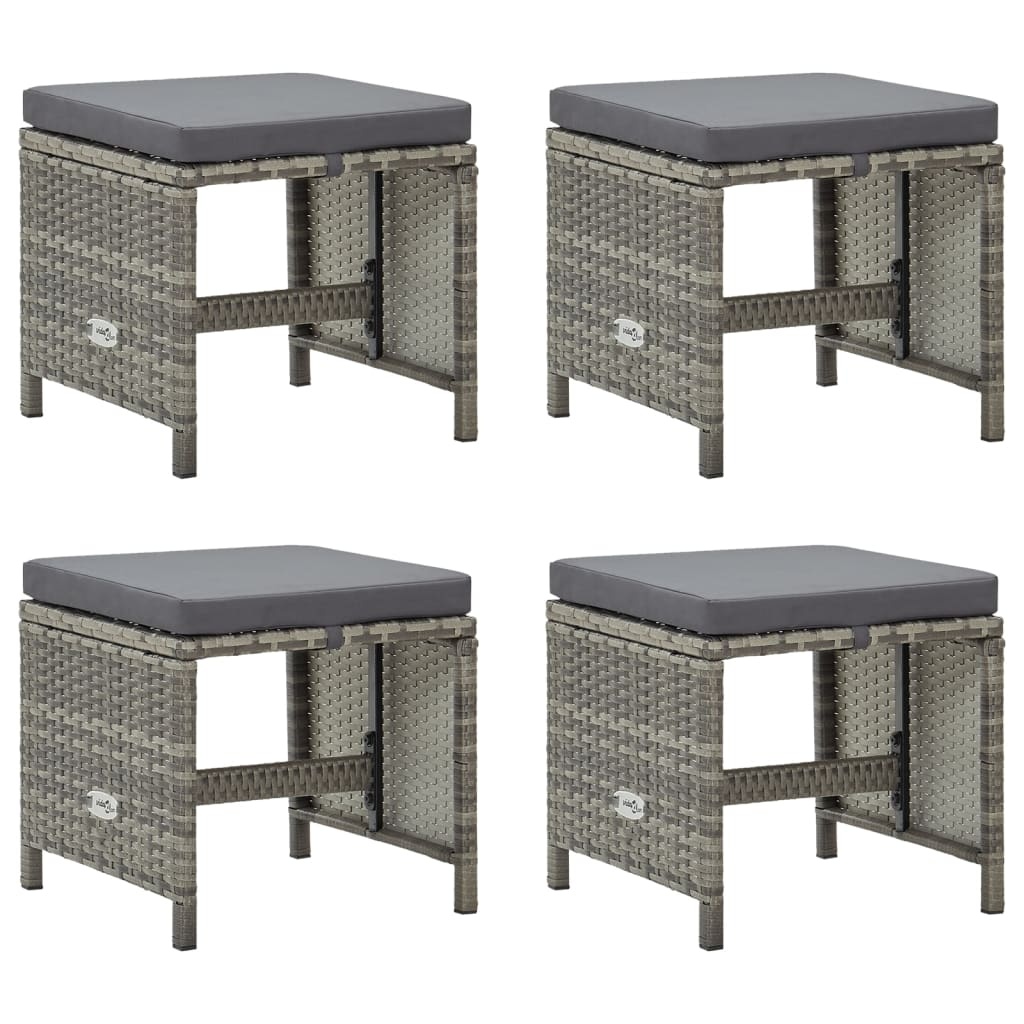
Tuinkrukken 4 st met kussens poly rattan grijs
Deze krukkenset is een perfecte aanvulling op je tuin, terras en buitenruimte. De voetenbank is omwikkeld met weerbestendig PE-rattan, waardoor hij roest- en schimmelbestendig is en je jarenlang van comfort kunt genieten. Het dik gevoerde kussen zorgt voor optimaal comfort. Opmerking: om de levensduur van je tuinmeubelen te verlengen, raden wij je aan om de meubelen met een waterbestendige hoes af te dekken Maximaal 110 kg per zitting. Wees je bewust van het risisco van open vuur en andere warmtebronnen in de nabijheid van het product.
Brand: vidaXL
Category: Furniture > Outdoor Furniture > Outdoor Ottomans > Shoe Storage Ottomans